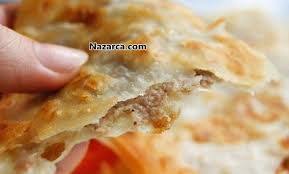
Yemek: gozleme